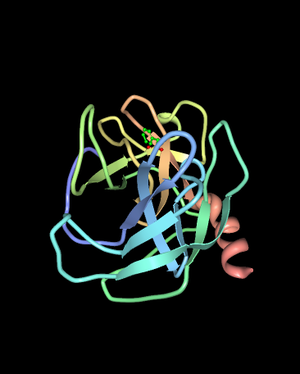
La chymase est un marqueur mastocytaire : serine protéase. Cette enzyme est retrouvée au sein d’une partie des populations de mastocytes. l’expression de la chymase est induite par l'IL-4.